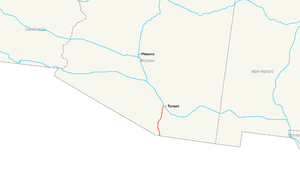
L'Interstate 19 est une autoroute inter-États située en Arizona, aux États-Unis d'Amérique. Elle part de Nogales à la frontière mexicaine et se termine à Tucson à sa rencontre avec l'Interstate 10. Elle mesure 101,95 km.